Scarborough Bluffs

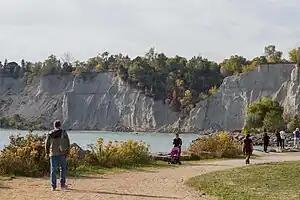
The Scarborough Bluffs seen from Bluffers Park.

The Scarborough Bluffs, also known as The Bluffs, is an escarpment in the Scarborough district of Toronto, Ontario, Canada. There are nine parks along the bluffs, with Bluffers Park being the only one with a beach. Forming much of the eastern portion of Toronto's waterfront, the Scarborough Bluffs stands above the shoreline of Lake Ontario. At its highest point, the escarpment rises above the coastline and spans a length of .